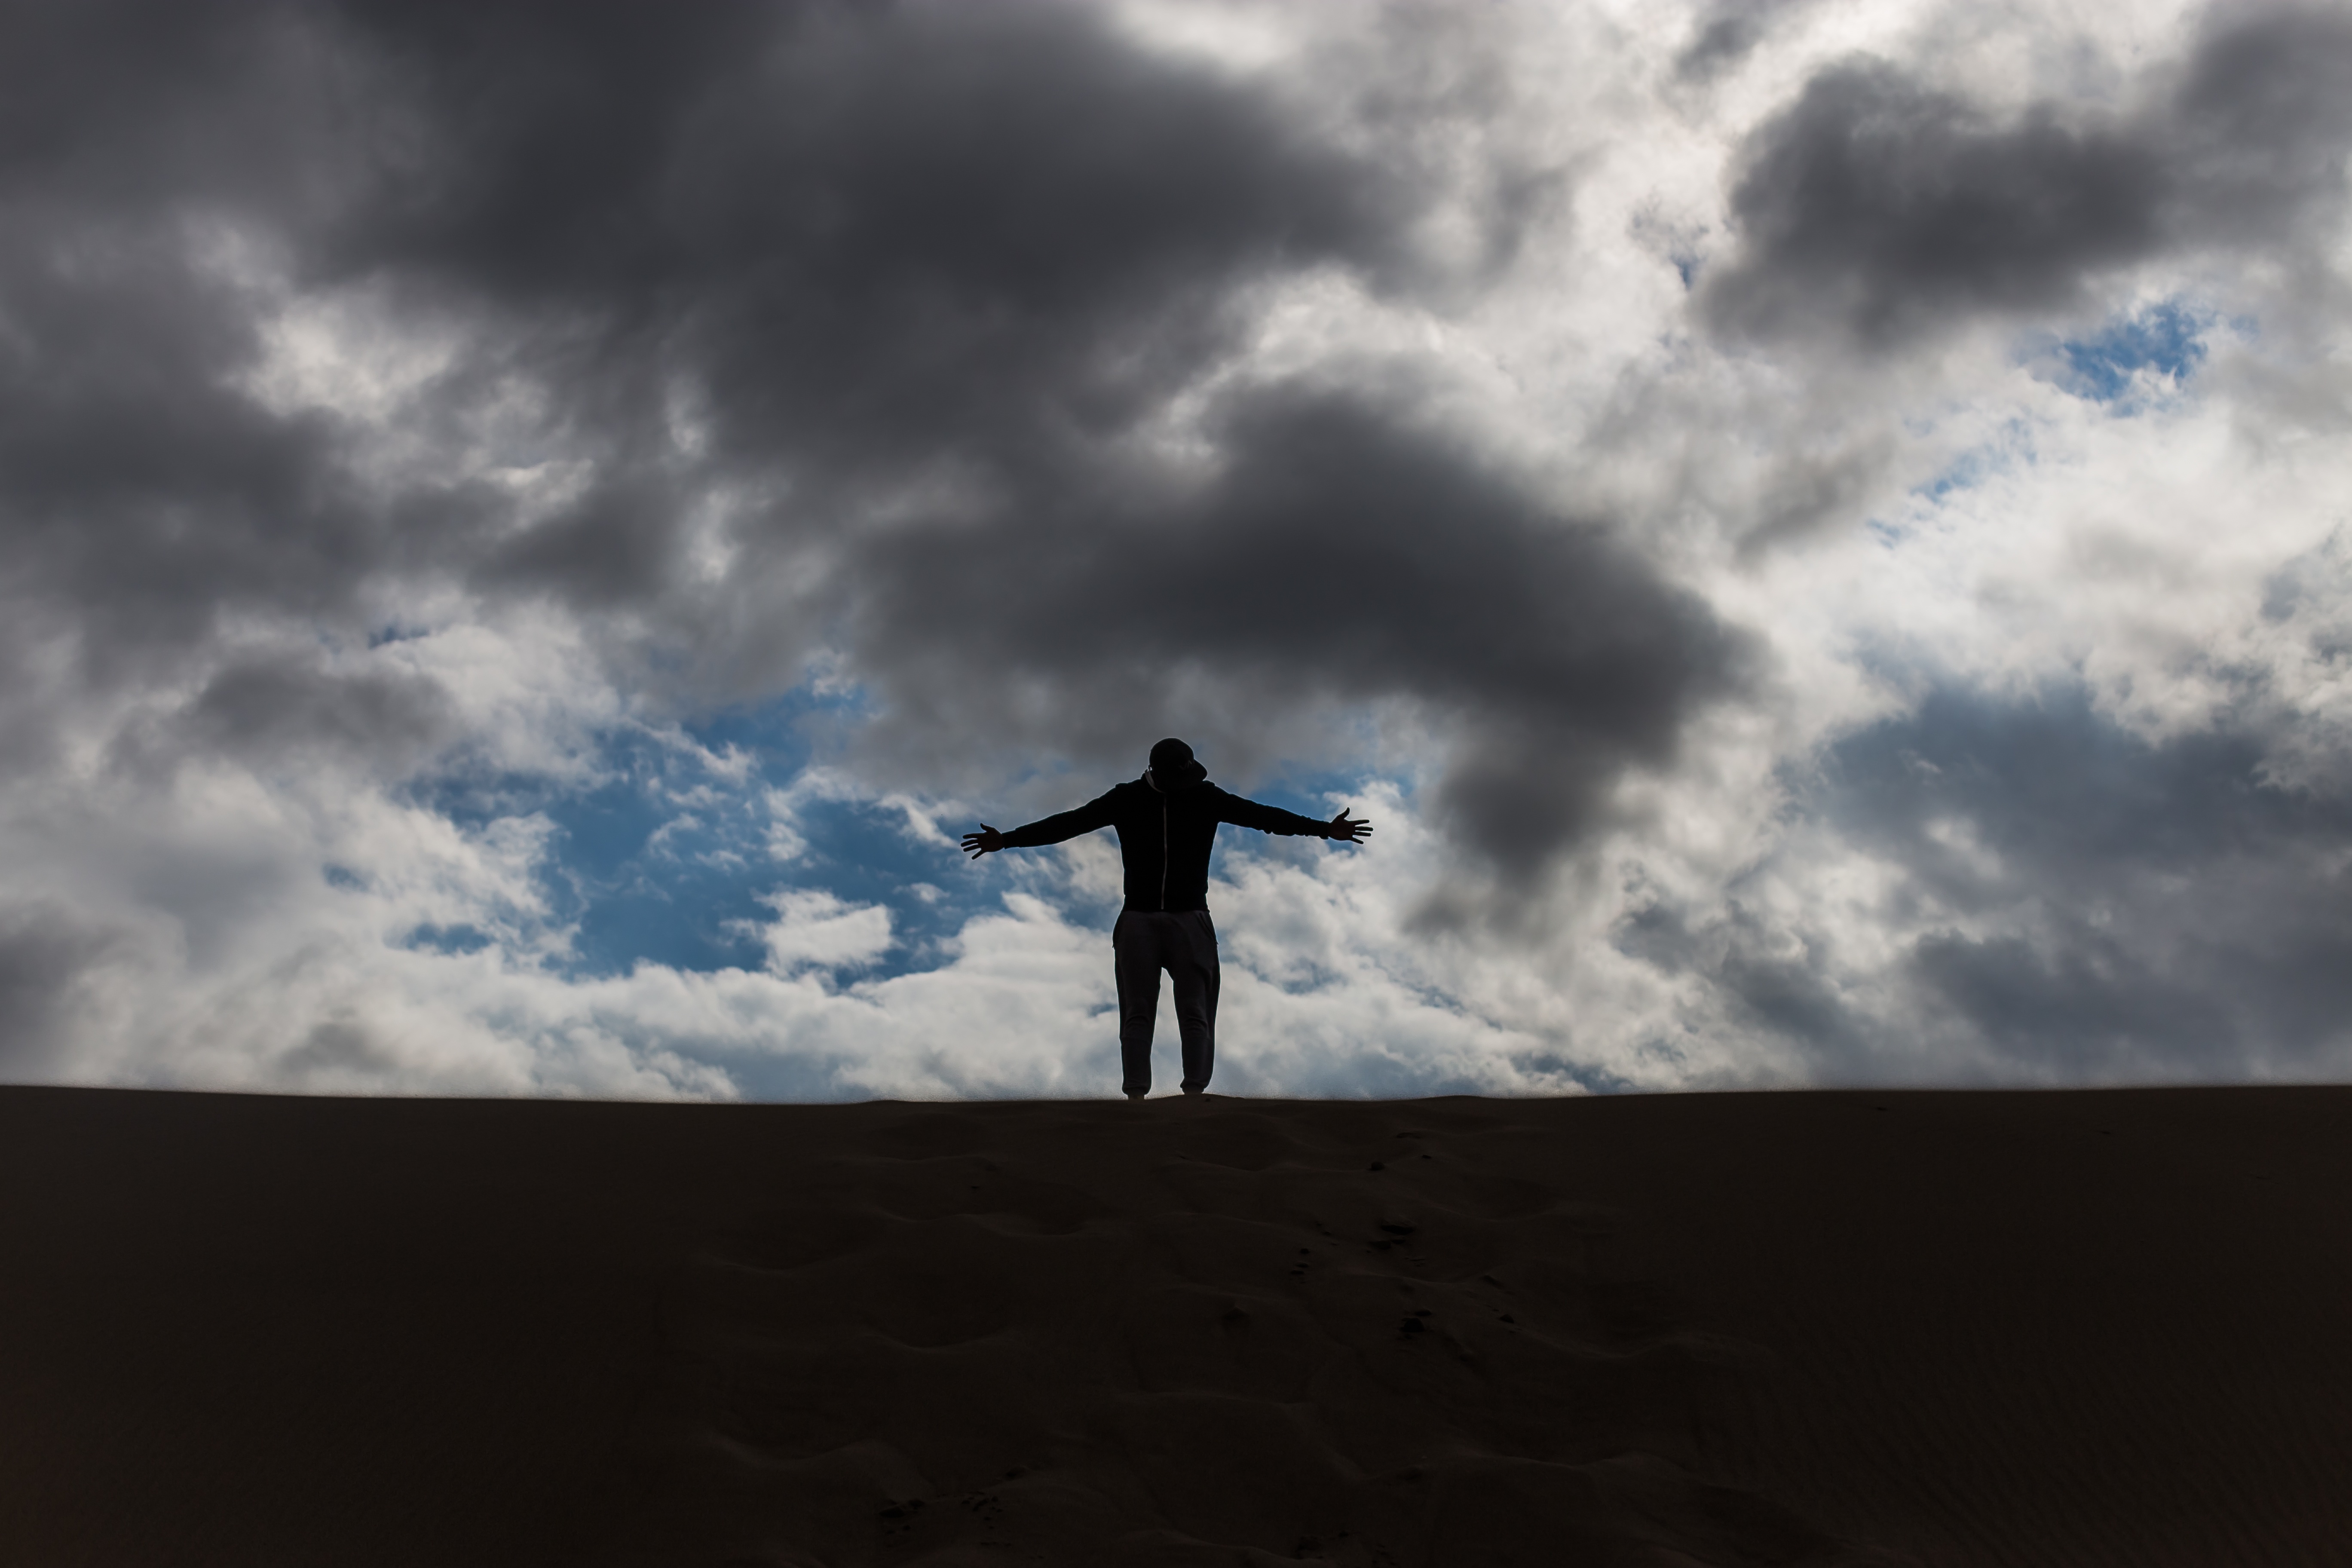
sea, horizon, mountain, cloud, sky, sunset, sunlight, morning, wind, flight, darkness, blue, cross, meteorological phenomenon, atmosphere of earth